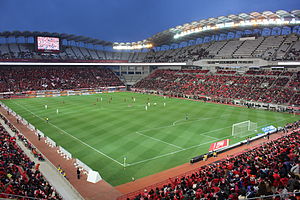
Fodbold under sommer-OL 2020 (kvinder) / Spillesteder
Kvindernes fodboldturnering under sommer-OL bliver afholdt i Tokyo og seks andre byer i Japan fra den 25. juli til den 9. august. Forbundene tilknyttet FIFA blev opfordret til at sende deres kvindefodboldlandshold til den regionale kvalifikationsturnering, hvorfra elleve hold sammen med værtsnationen kvalificerede sig til OL. Der er ingen aldersbegrænsning for de deltagende spillere i turneringen. Finalen vil blive spillet på Nationalstadionet i Tokyo.